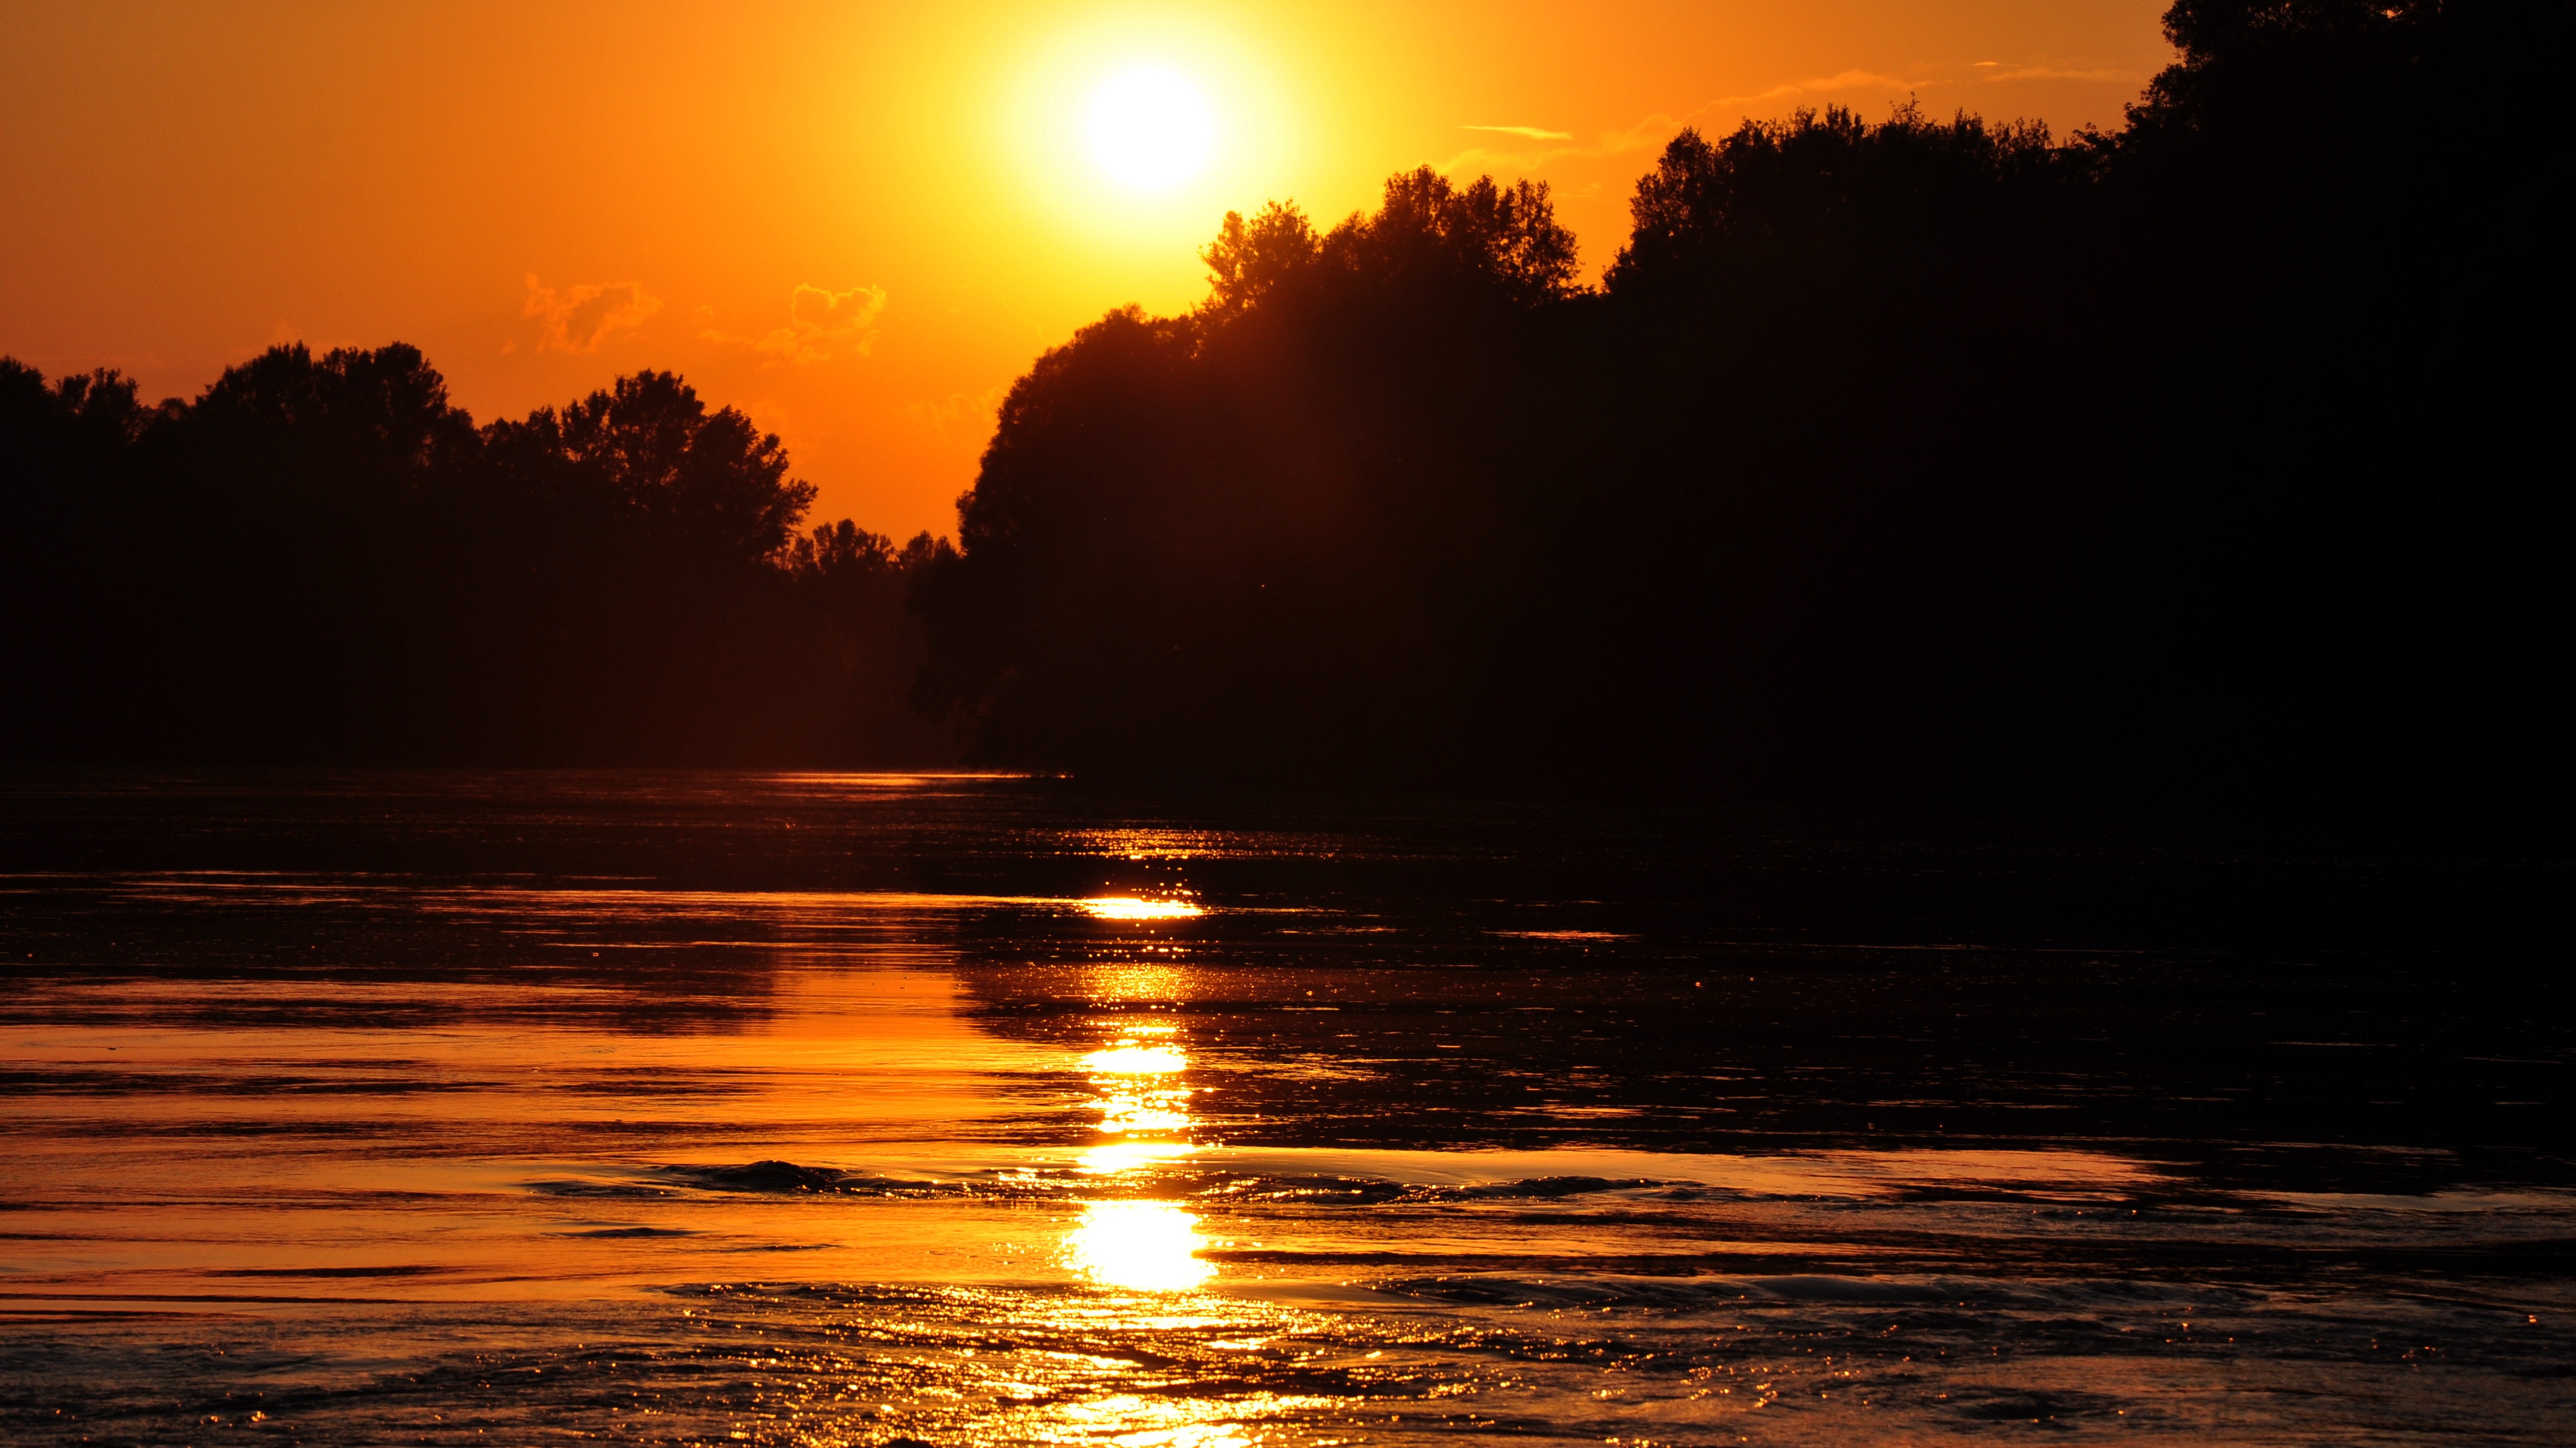
sea, water, horizon, sun, sunrise, sunset, sunlight, morning, wave, dawn, river, dusk, evening, reflection, afterglow, drava, red sky at morning